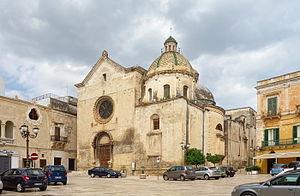
La chiesa Madre de Grottaglie, Italie.
Grottaglie est une ville italienne de la province de Tarente dans la région des Pouilles. Elle est notamment connue mondialement pour son quartier de la céramique situé au centre de la ville.